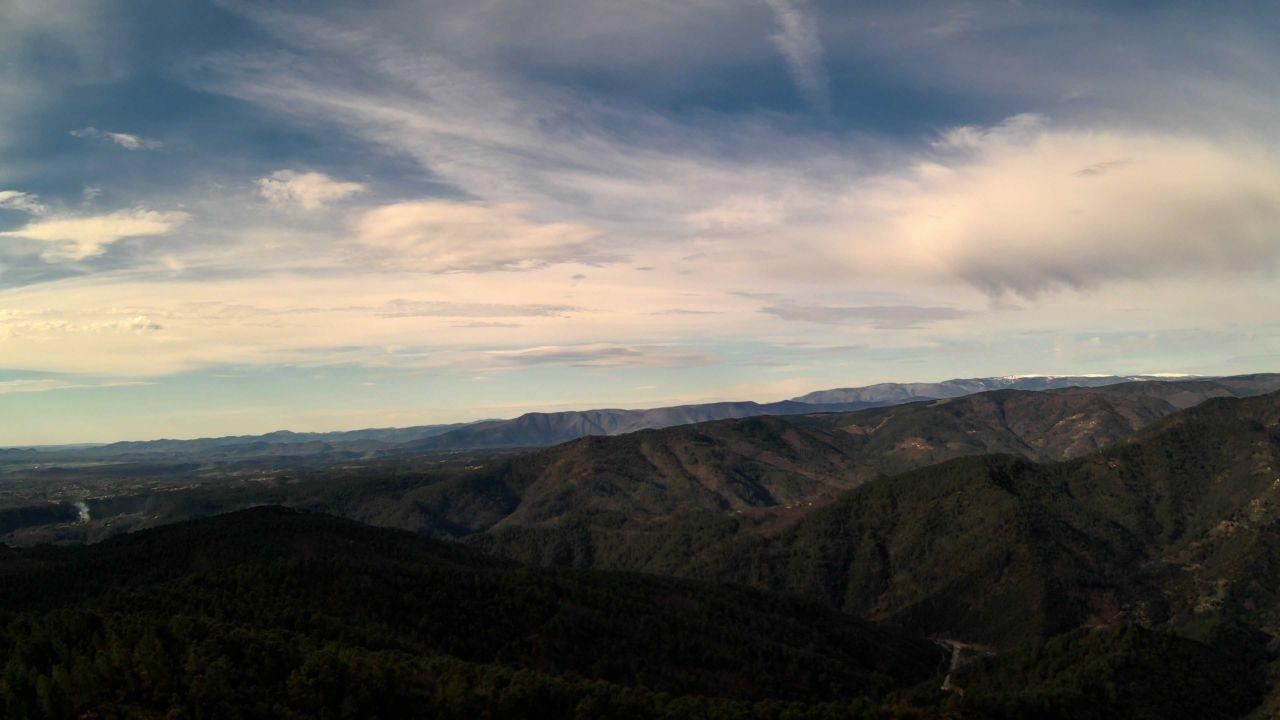
Fire: no
Smoke: yes